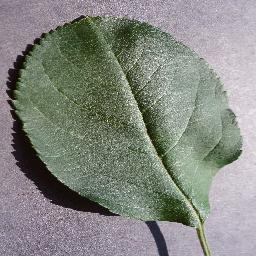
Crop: apple
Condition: healthy